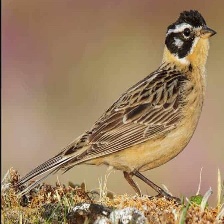
Species: SMITHS LONGSPUR
Scientific name: CALCARIUS PICTUS